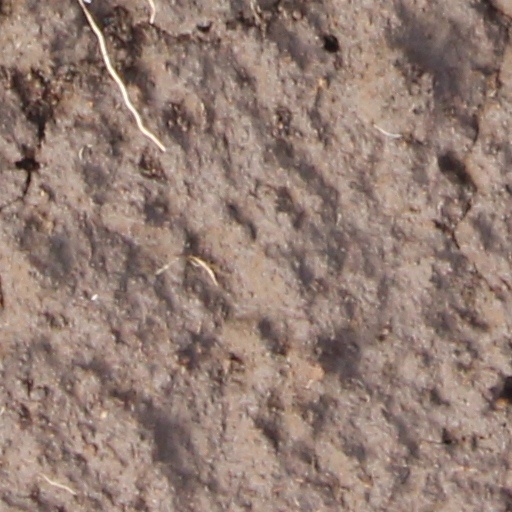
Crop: wheat